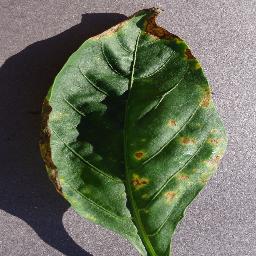
Label: Pepper,_bell___Bacterial_spot